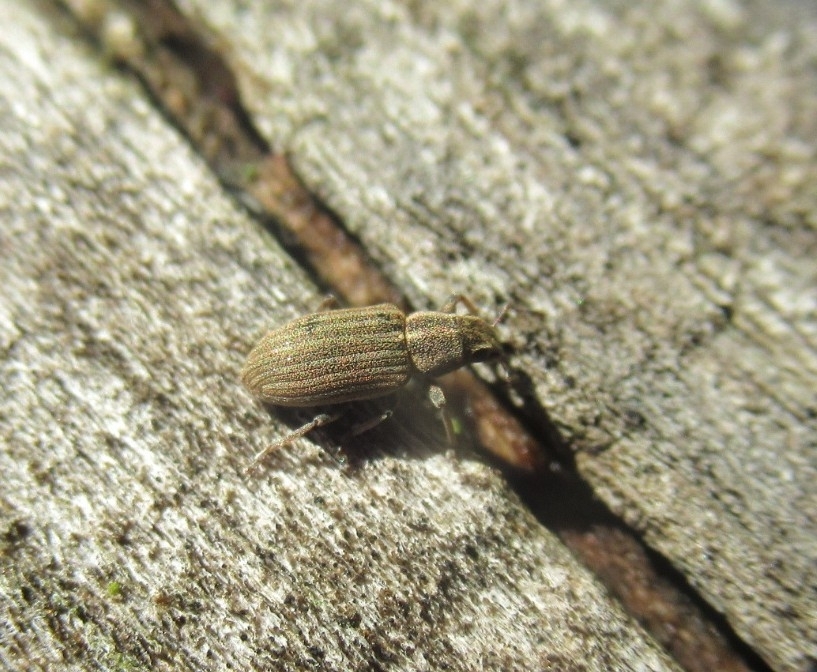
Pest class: pea_leaf_weevil